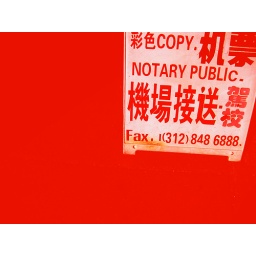
notary public sign on street in chinatown